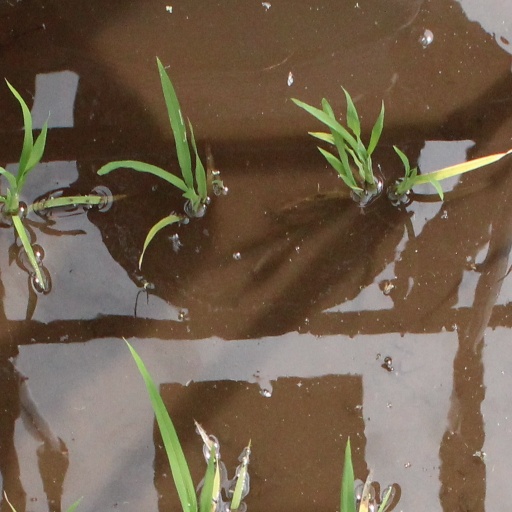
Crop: rice